Simon Zhu Kaimin

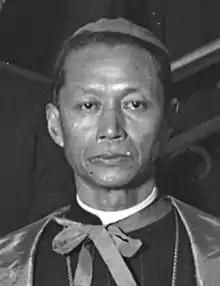
Simon Zhu Kaimin in December 1926.

Simon Zhu Kaimin, SJ (30 October 1868 - 22 February 1960) was a Chinese Catholic prelate who served as Bishop of Jiangsu. He was also a member of the Society of Jesus.